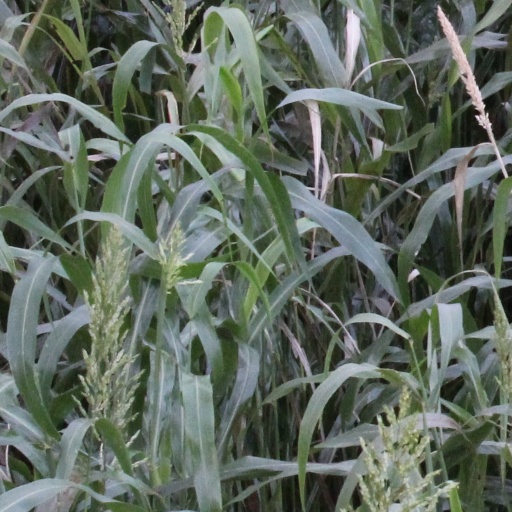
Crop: sorghum